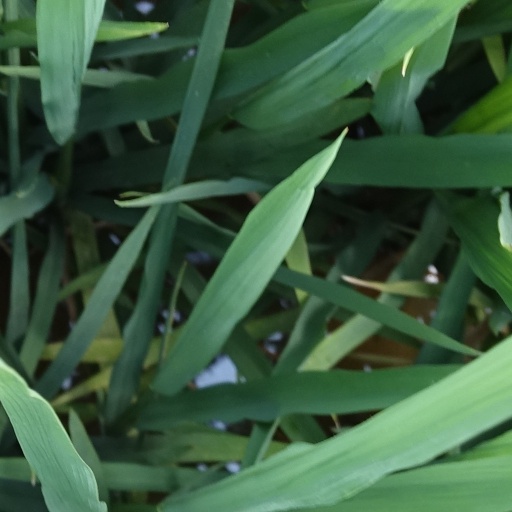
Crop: rice